Thore Swanerud

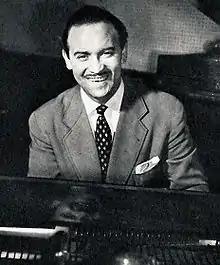
Thorne Swanerud in 1945

Thore Swanerud (18 June 1919 – 8 December 1988) was a Swedish jazz pianist, vibraphonist, arranger, conductor, and composer. He was born in Stockholm and died in the same city.